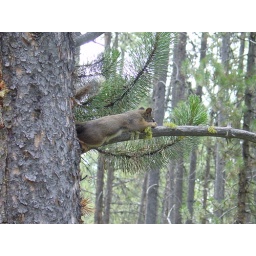
ground squirrel in tree